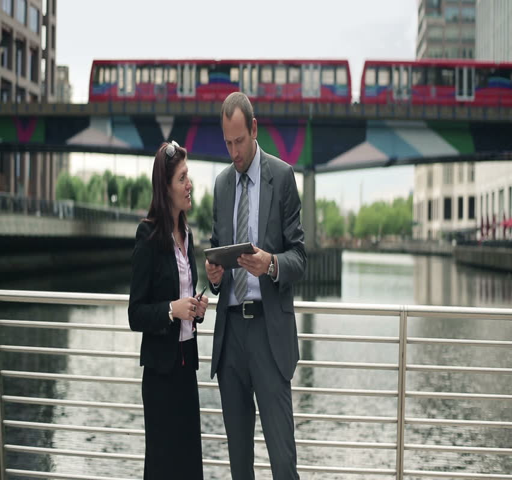
young business people with tablet in the city